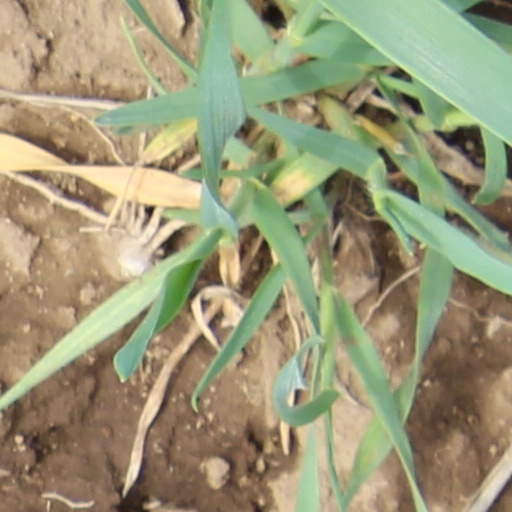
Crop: wheat